Richard Henry Pratt

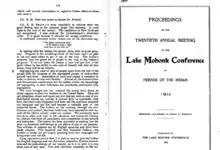
"Association of races and classes is necessary to destroy racism and classism," Pratt wrote in 1902

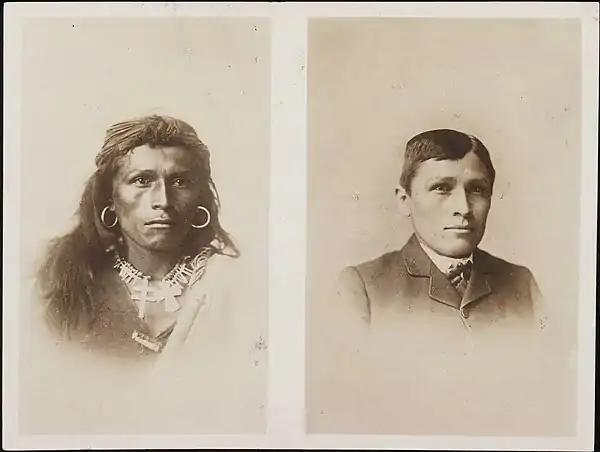
Photographs of a student (left) prior to his admission to Carlisle Indian Industrial School and after being admitted to the school (right),

Pratt instituted a practice of Americanization of Native Americans by cultural assimilation, which he effected both at Fort Marion and Carlisle. He believed that to claim their rightful place as American citizens, Native Americans needed to renounce their tribal way of life, convert to Christianity, abandon their reservations, and seek education and employment among the "best classes" of Americans. In his writings he described his belief that the government must "kill the Indian...to save the man".